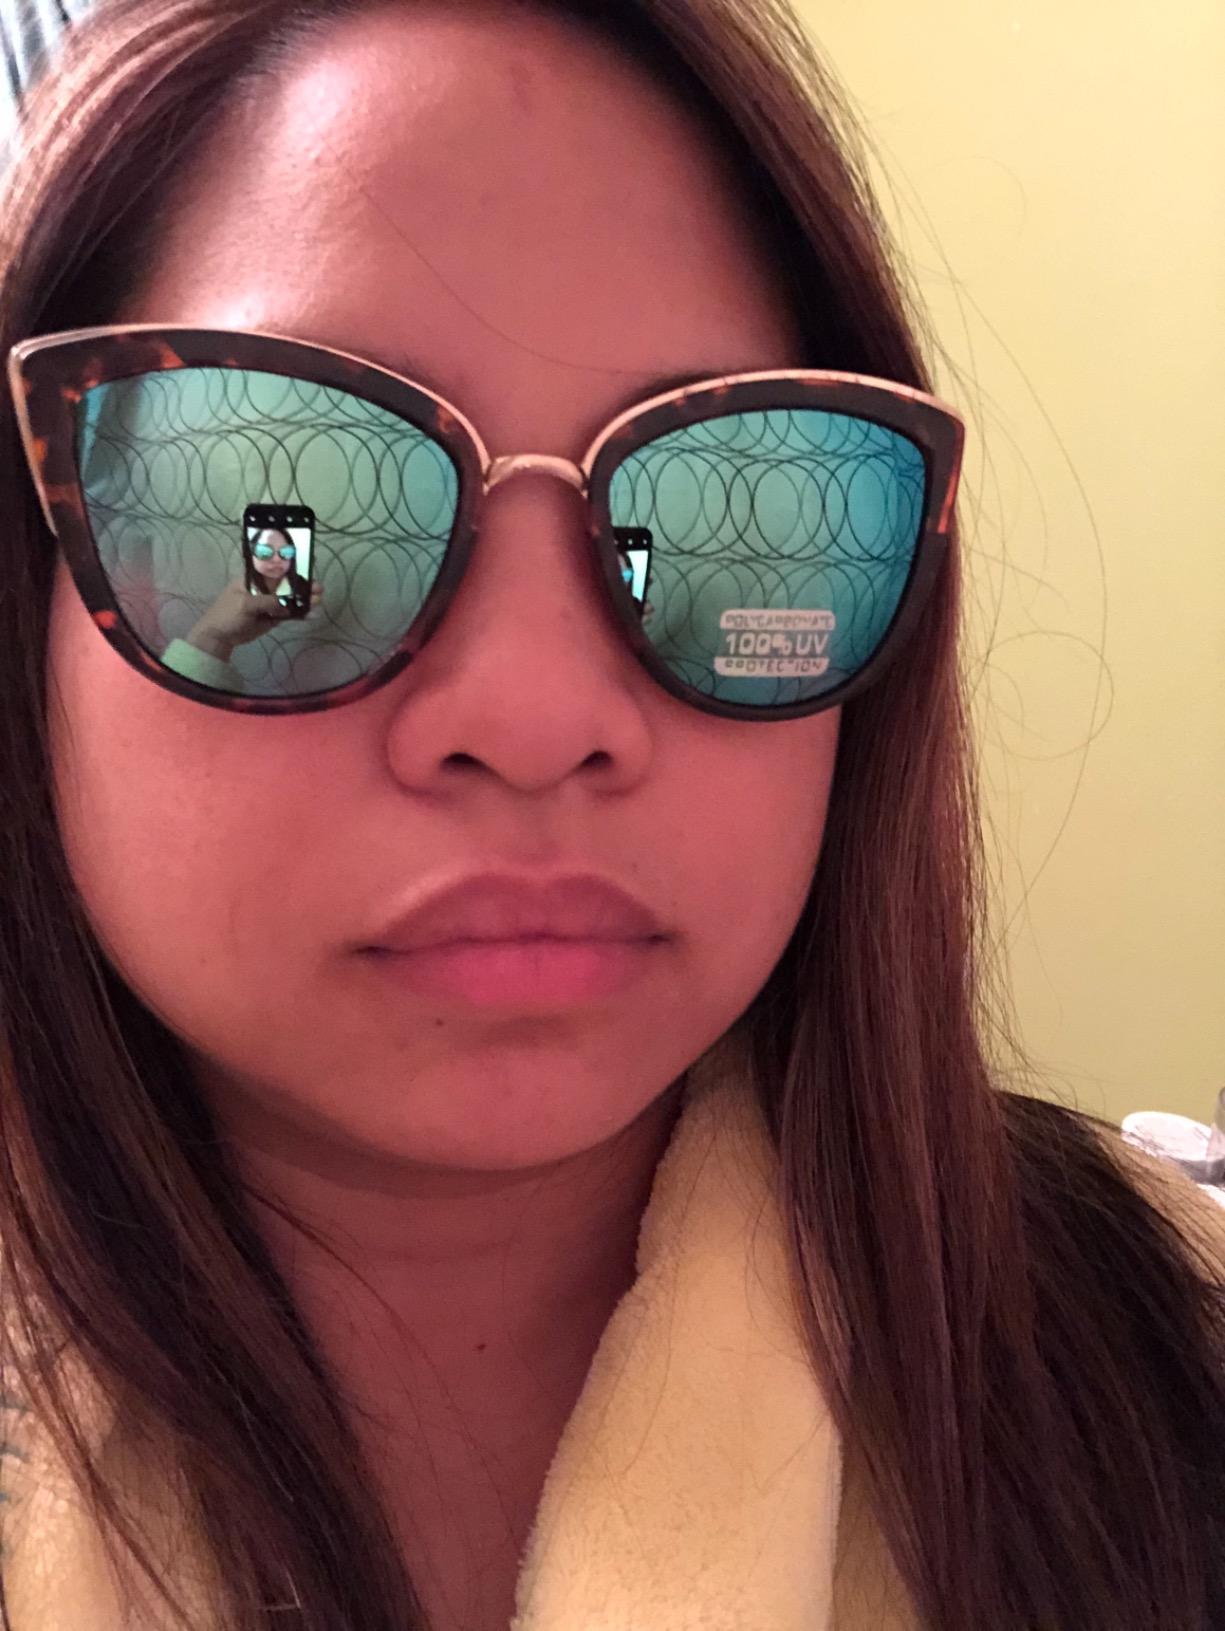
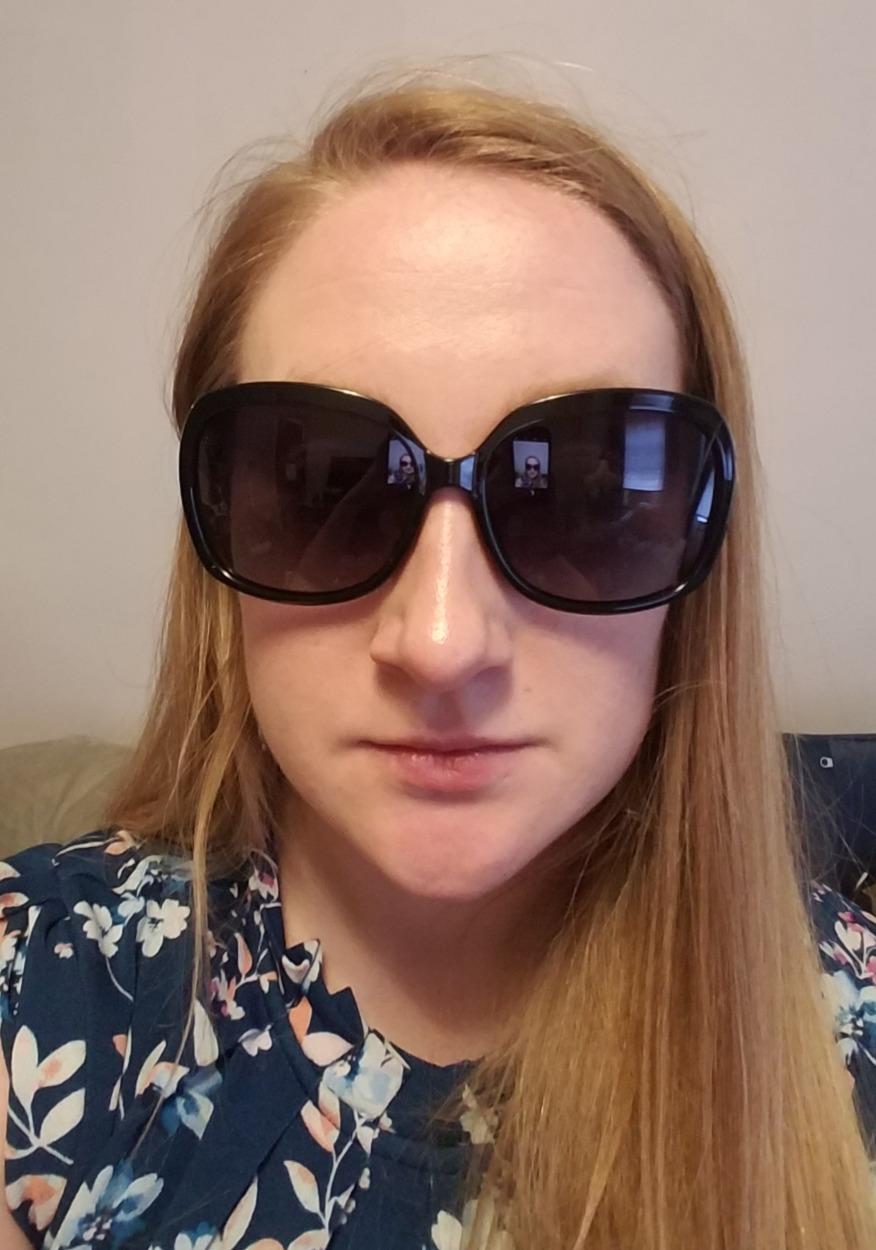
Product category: accessories_sunglasses
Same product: no